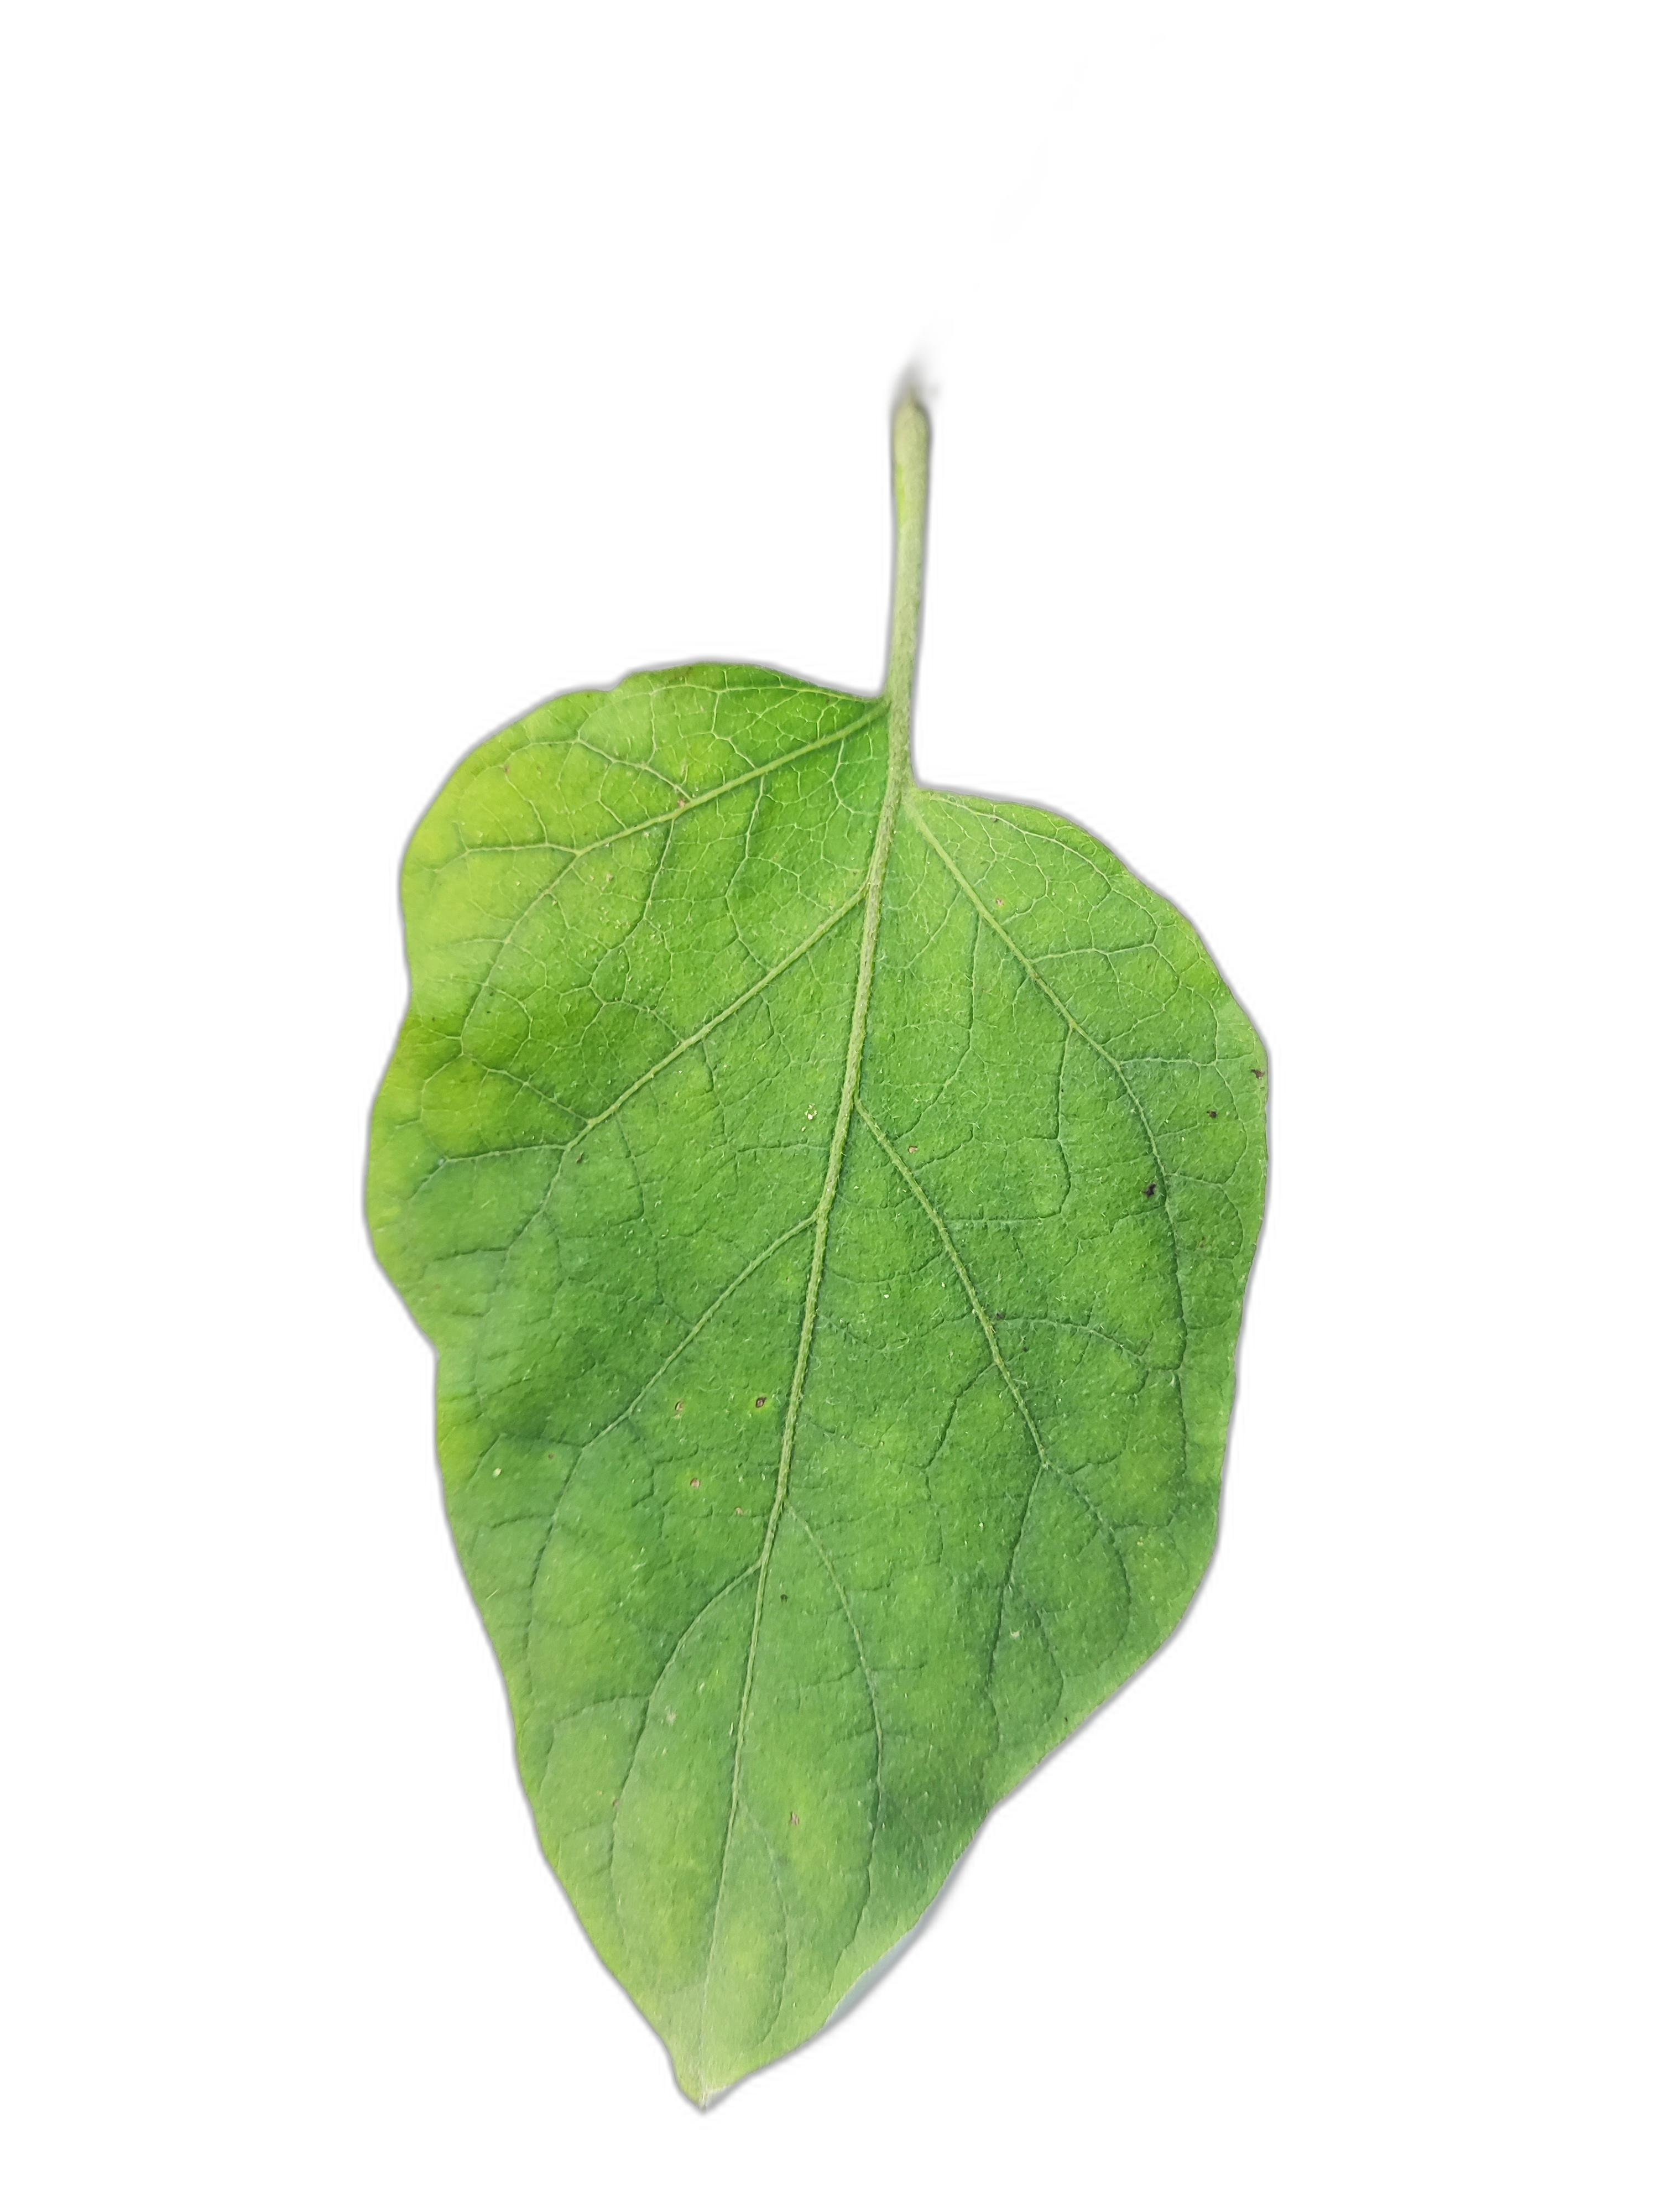
Label: Healthy Leaf